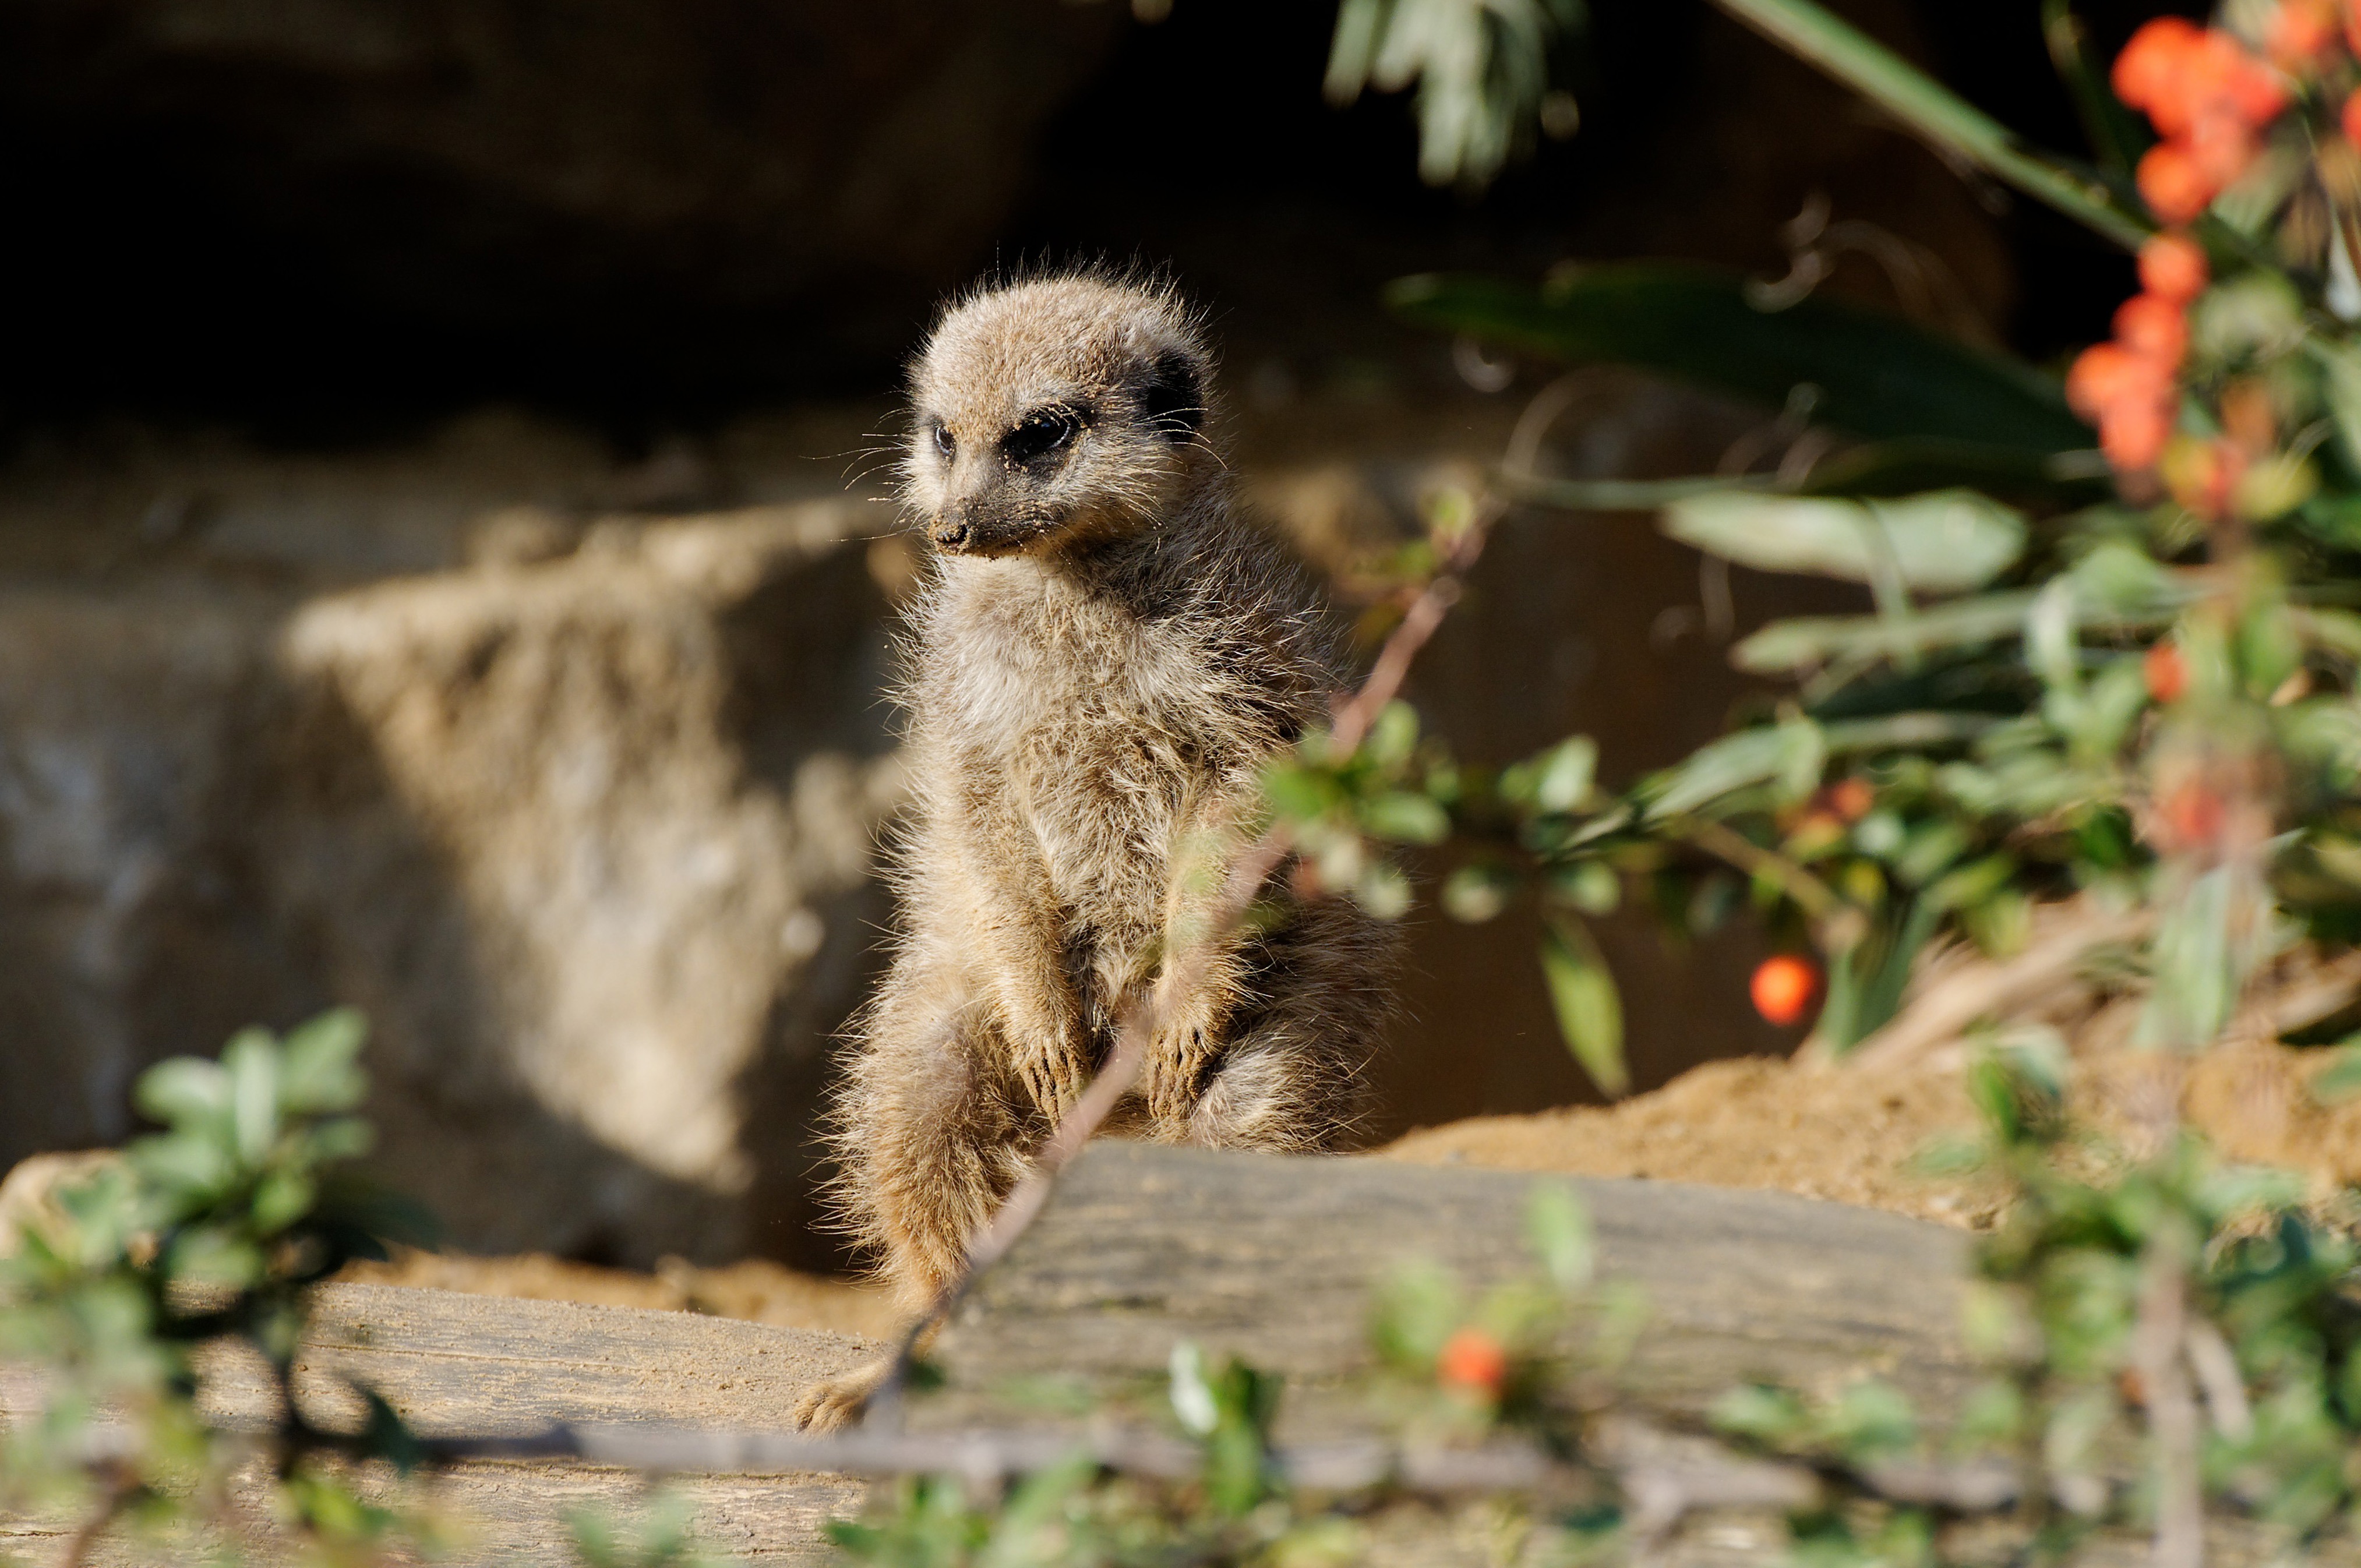
nature, rock, animal, wildlife, zoo, sitting, mammal, fauna, enclosure, shrubs, vertebrate, meerkat, mongoose, evening sun